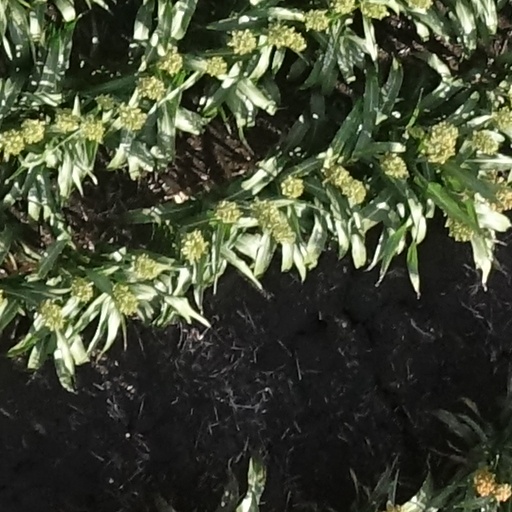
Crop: sorghum